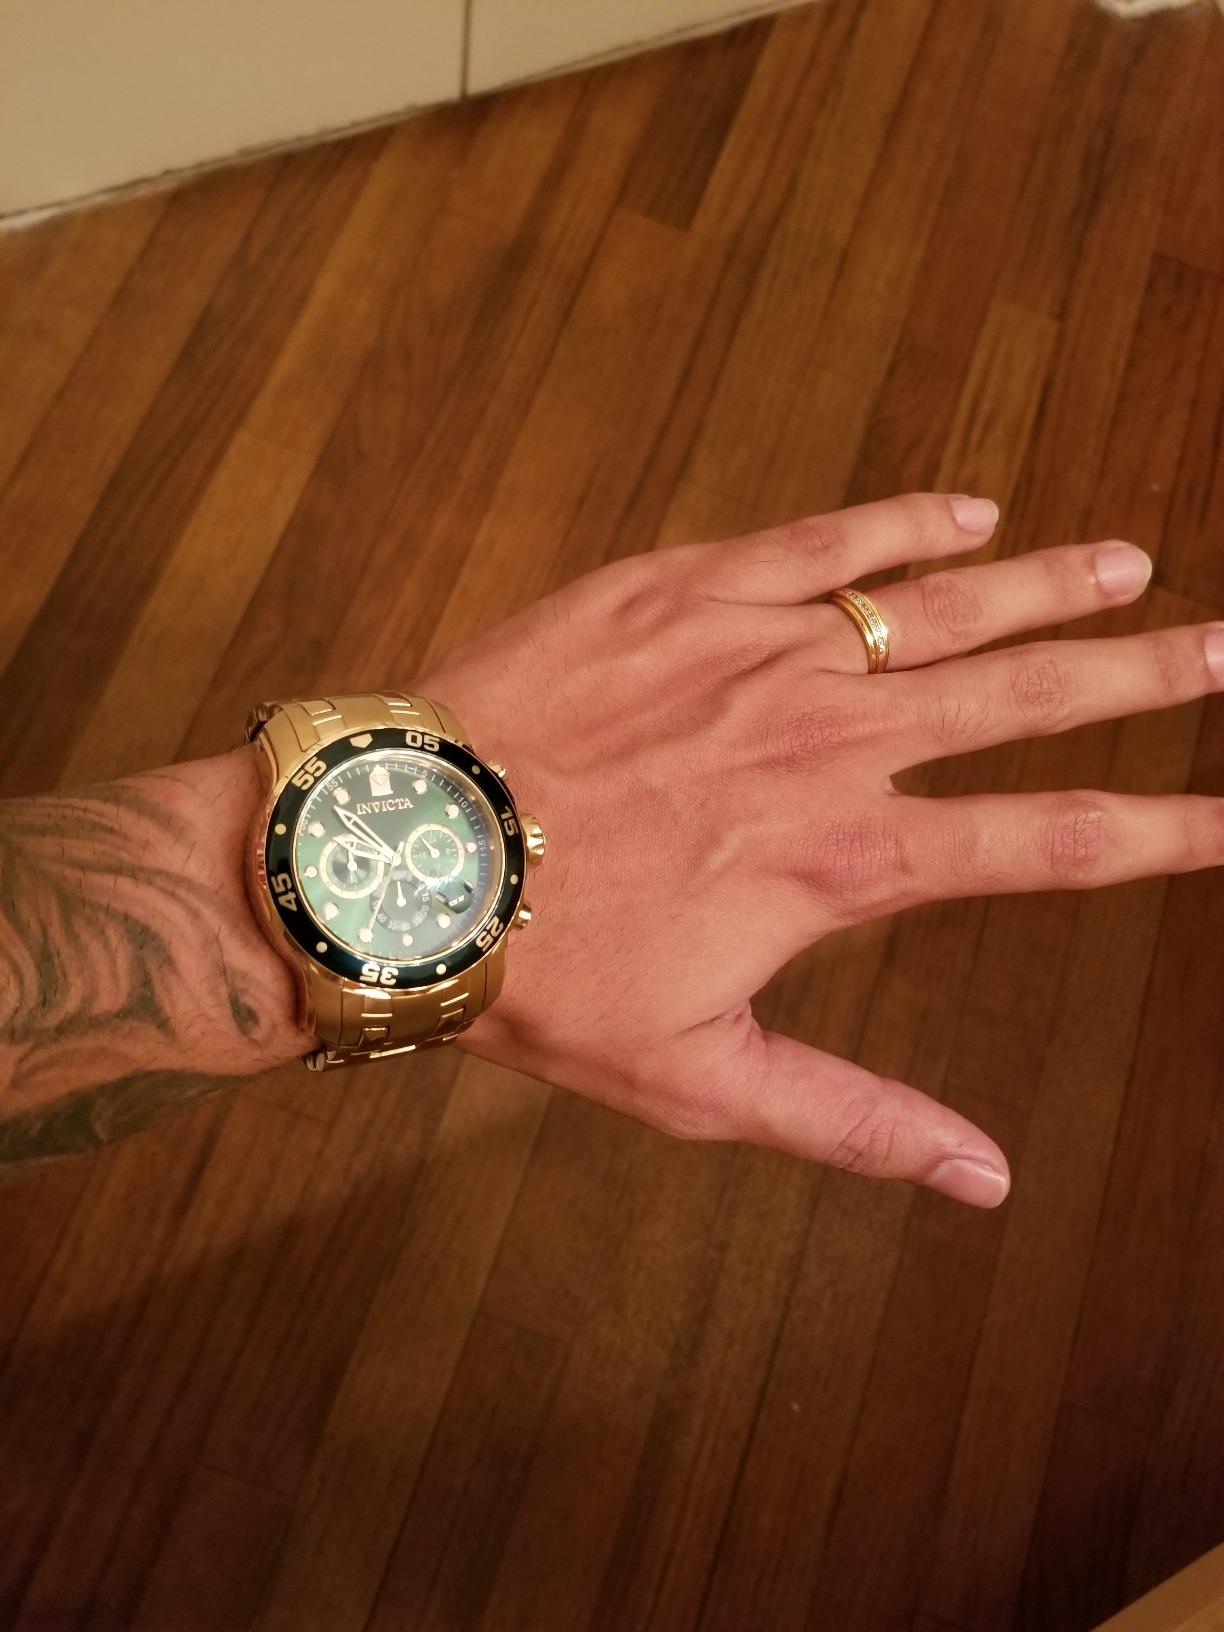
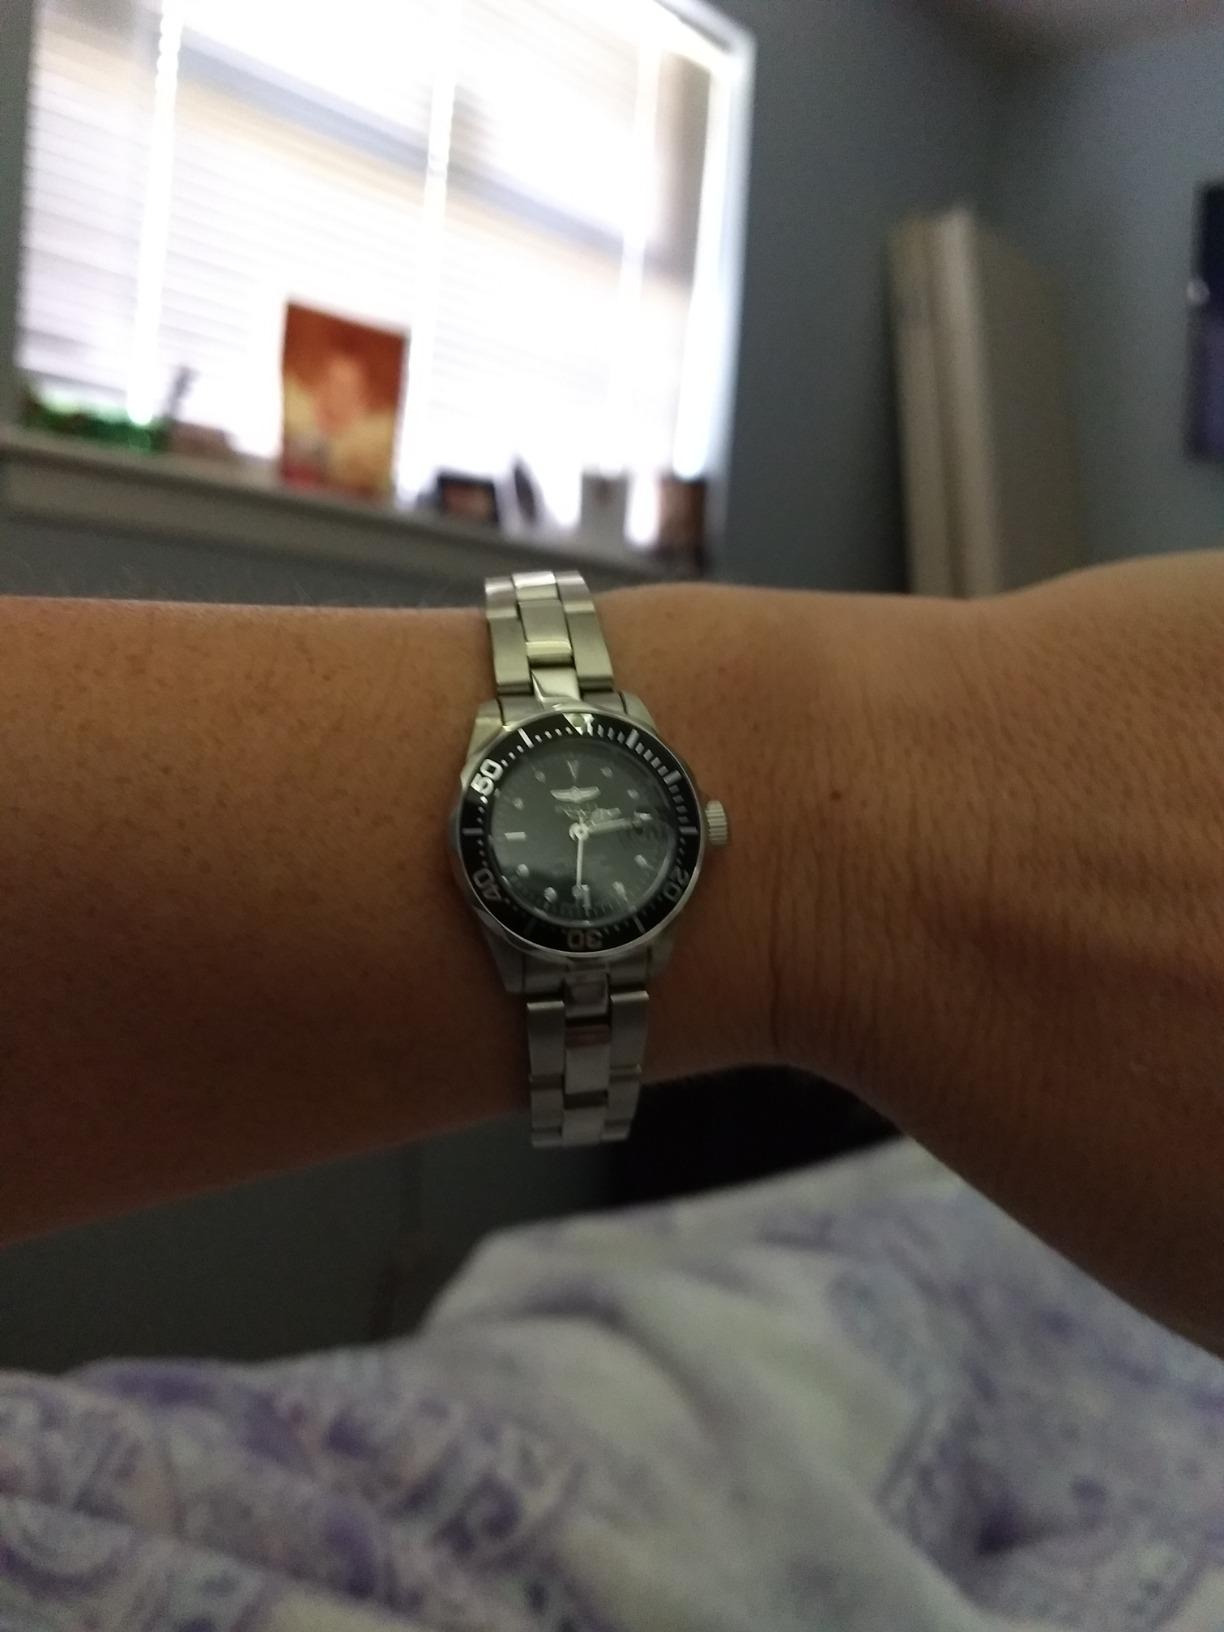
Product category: accessories_watch
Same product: no